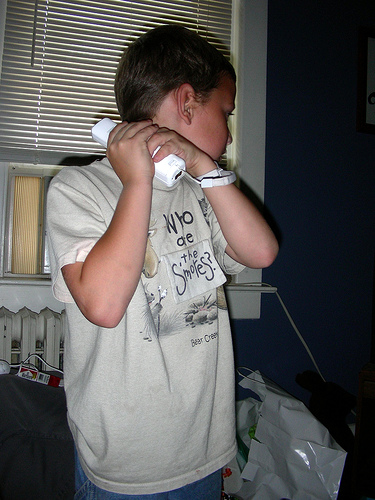
question: 男の子は何人いますか？
answer: １人

question: 男の子はどこにいますか？
answer: 室内

question: 男の子は何を持ってますか？
answer: コントローラー

question: 男の子は何をしていますか？
answer: ゲーム

question: コントローラーはいくつありますか？
answer: １つ

question: コントローラーは何色ですか？
answer: 白色

question: 壁紙は何色ですか？
answer: 青色

question: 男の子の服は何色ですか？
answer: 灰色